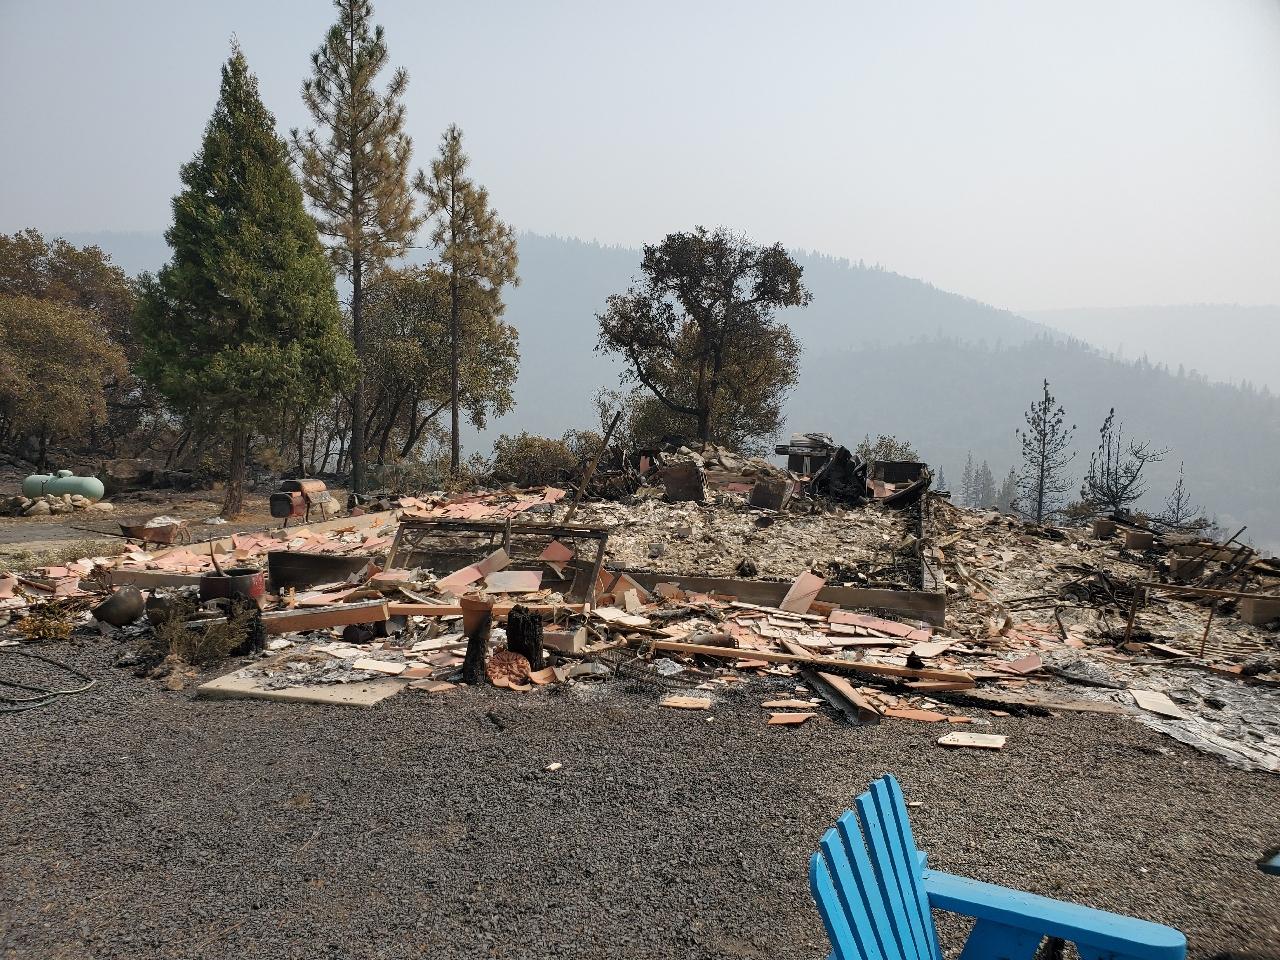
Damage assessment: destroyed